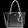
Label: Bag